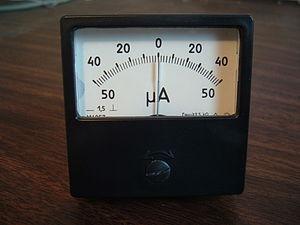
Un ampèremètre est un appareil de mesure de l'intensité d'un courant électrique dans un circuit. L'unité de mesure de l'intensité est l'ampère, symbole : A.